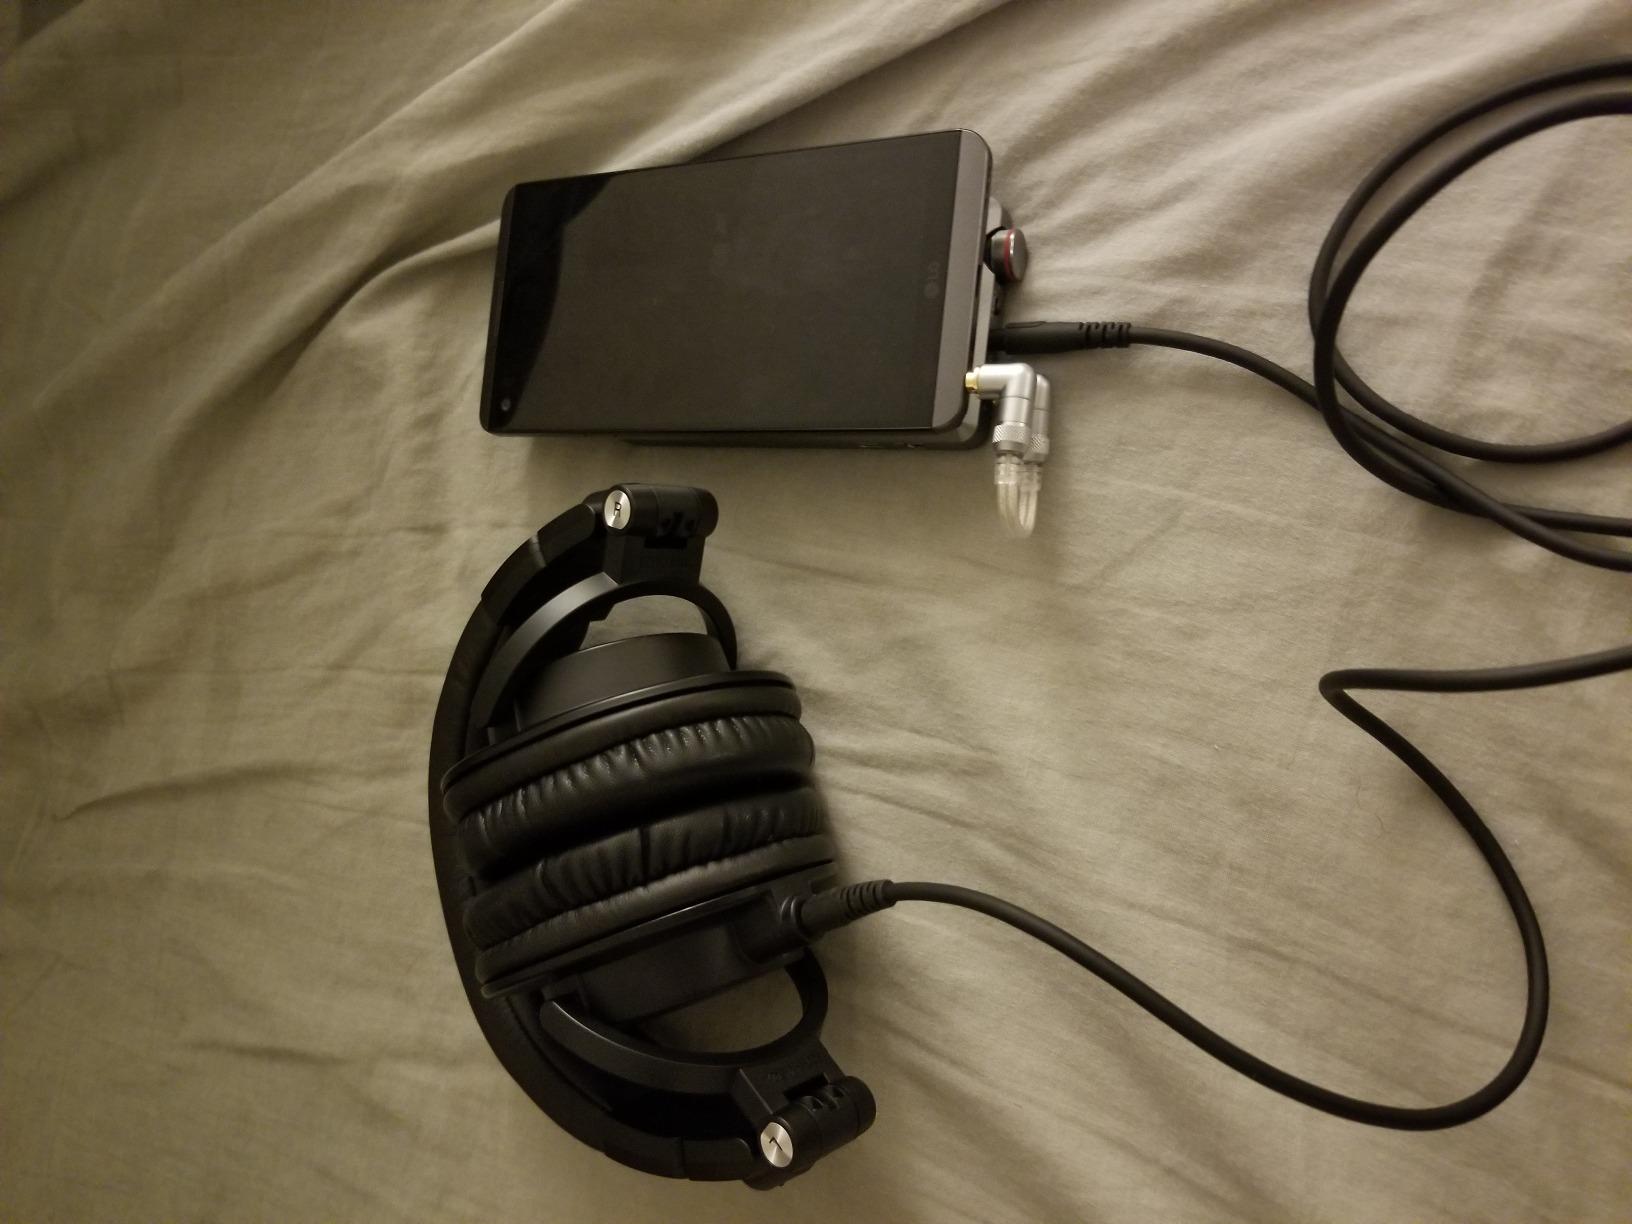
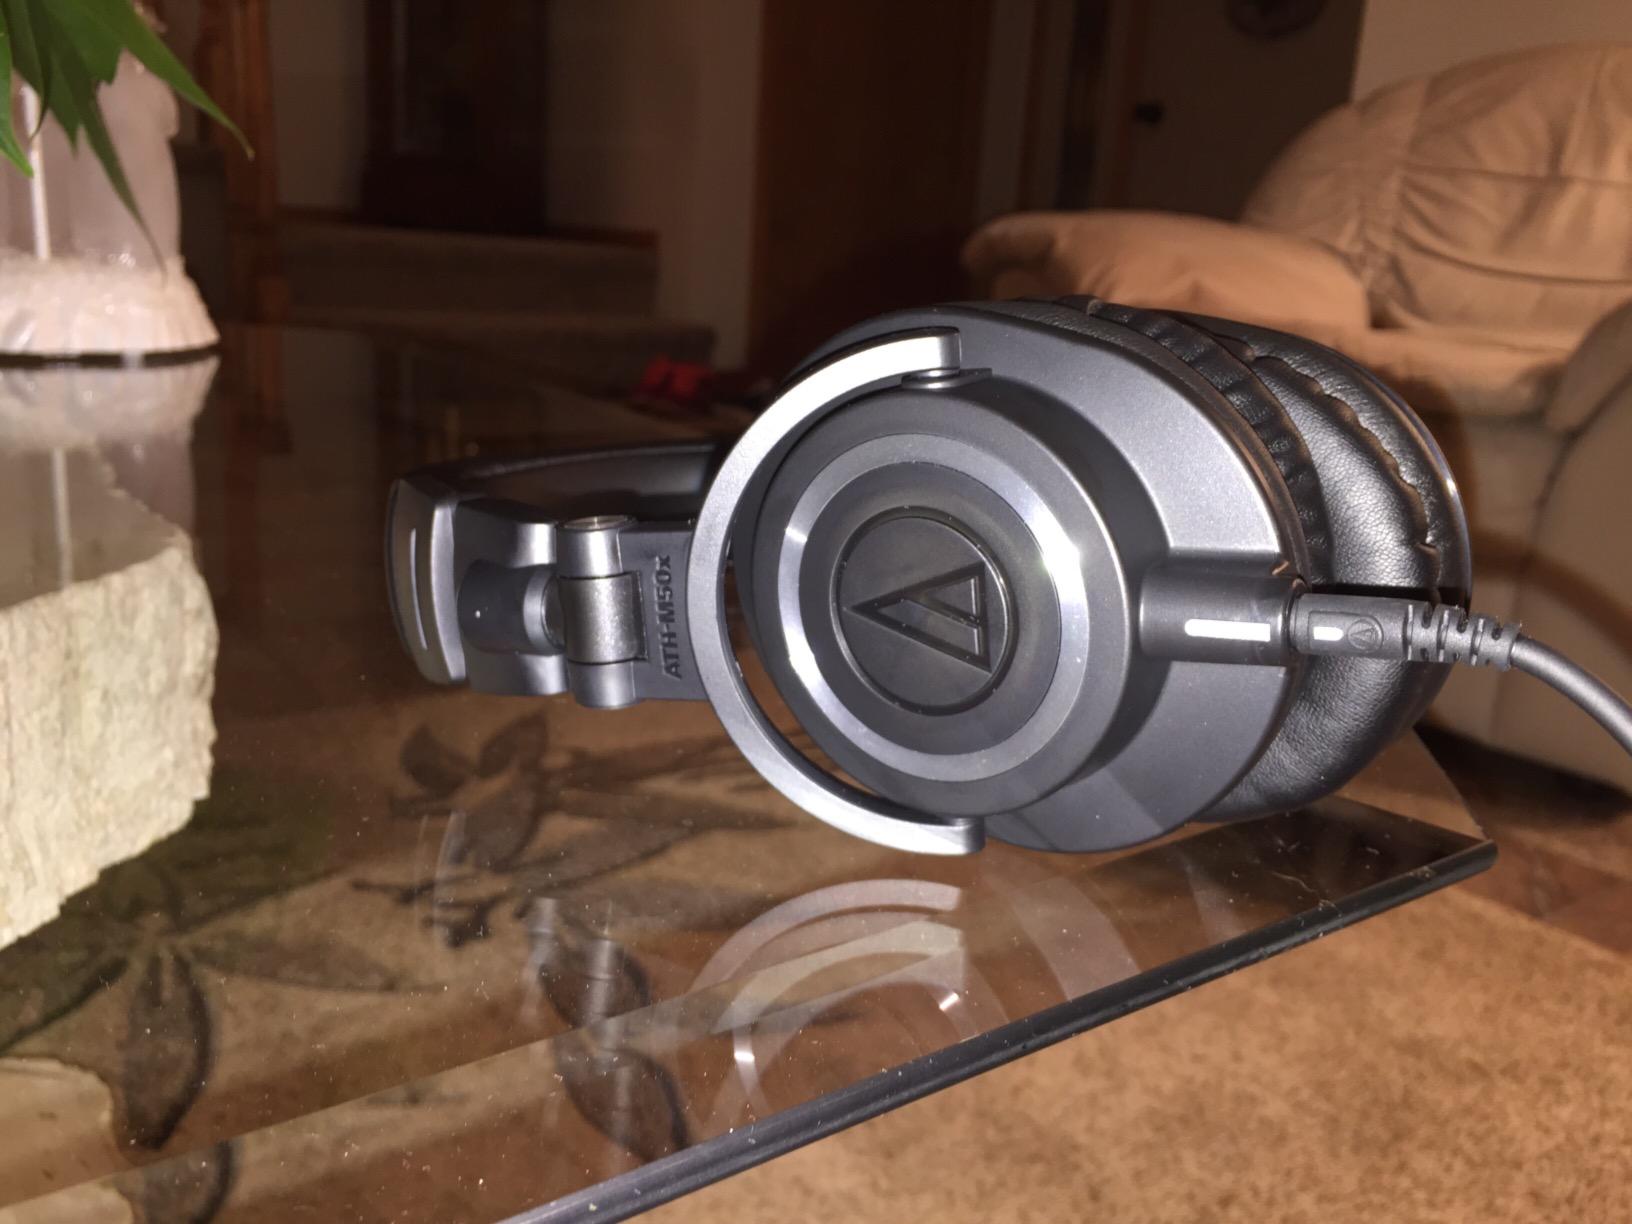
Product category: headphones
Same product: yes